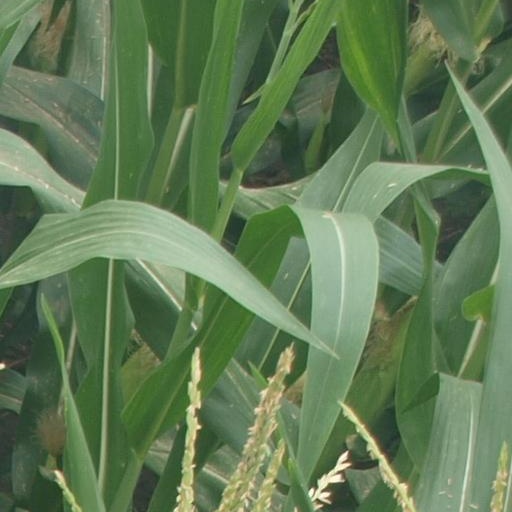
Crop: maize; corn